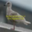
Label: bird